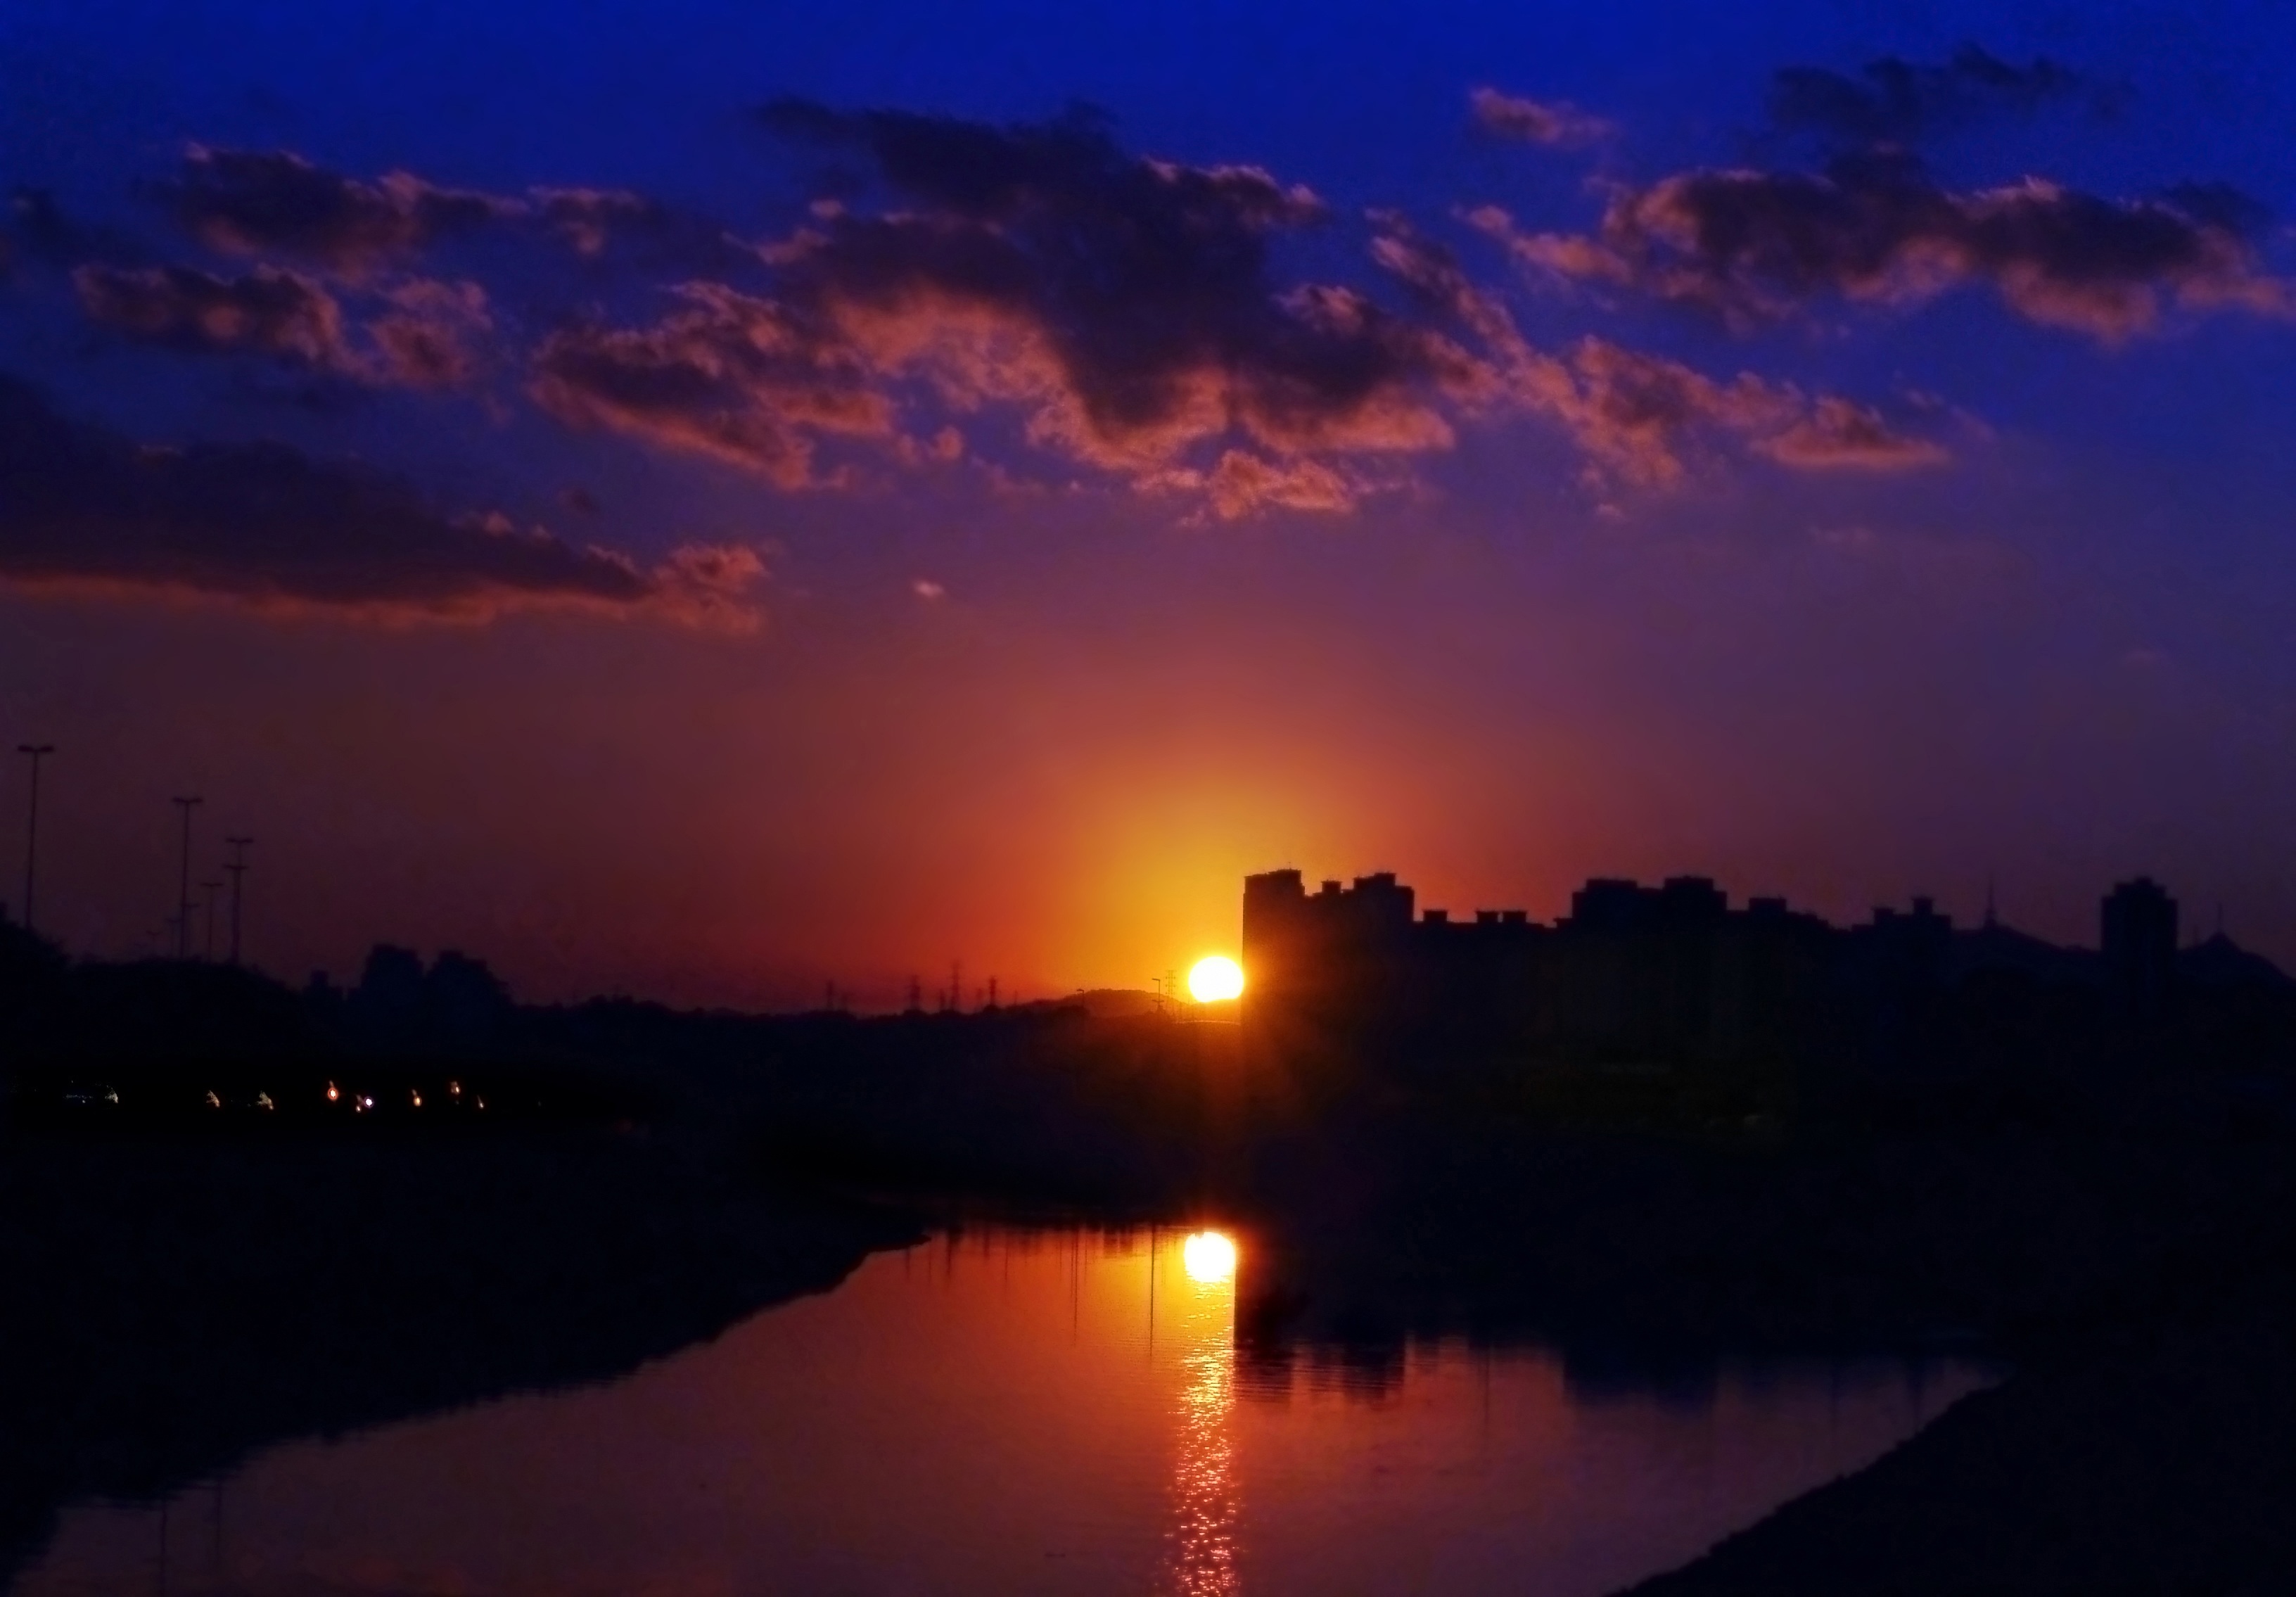
cloud, sunrise, sunset, morning, dawn, atmosphere, dusk, evening, reflection, afterglow, sao paulo, red sky at morning, river tiet, marginal tiet